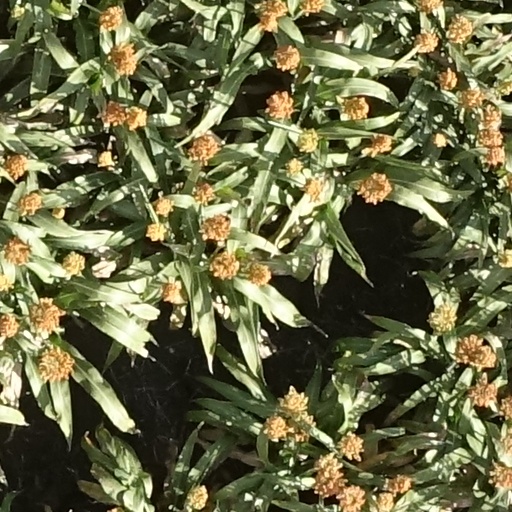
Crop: sorghum